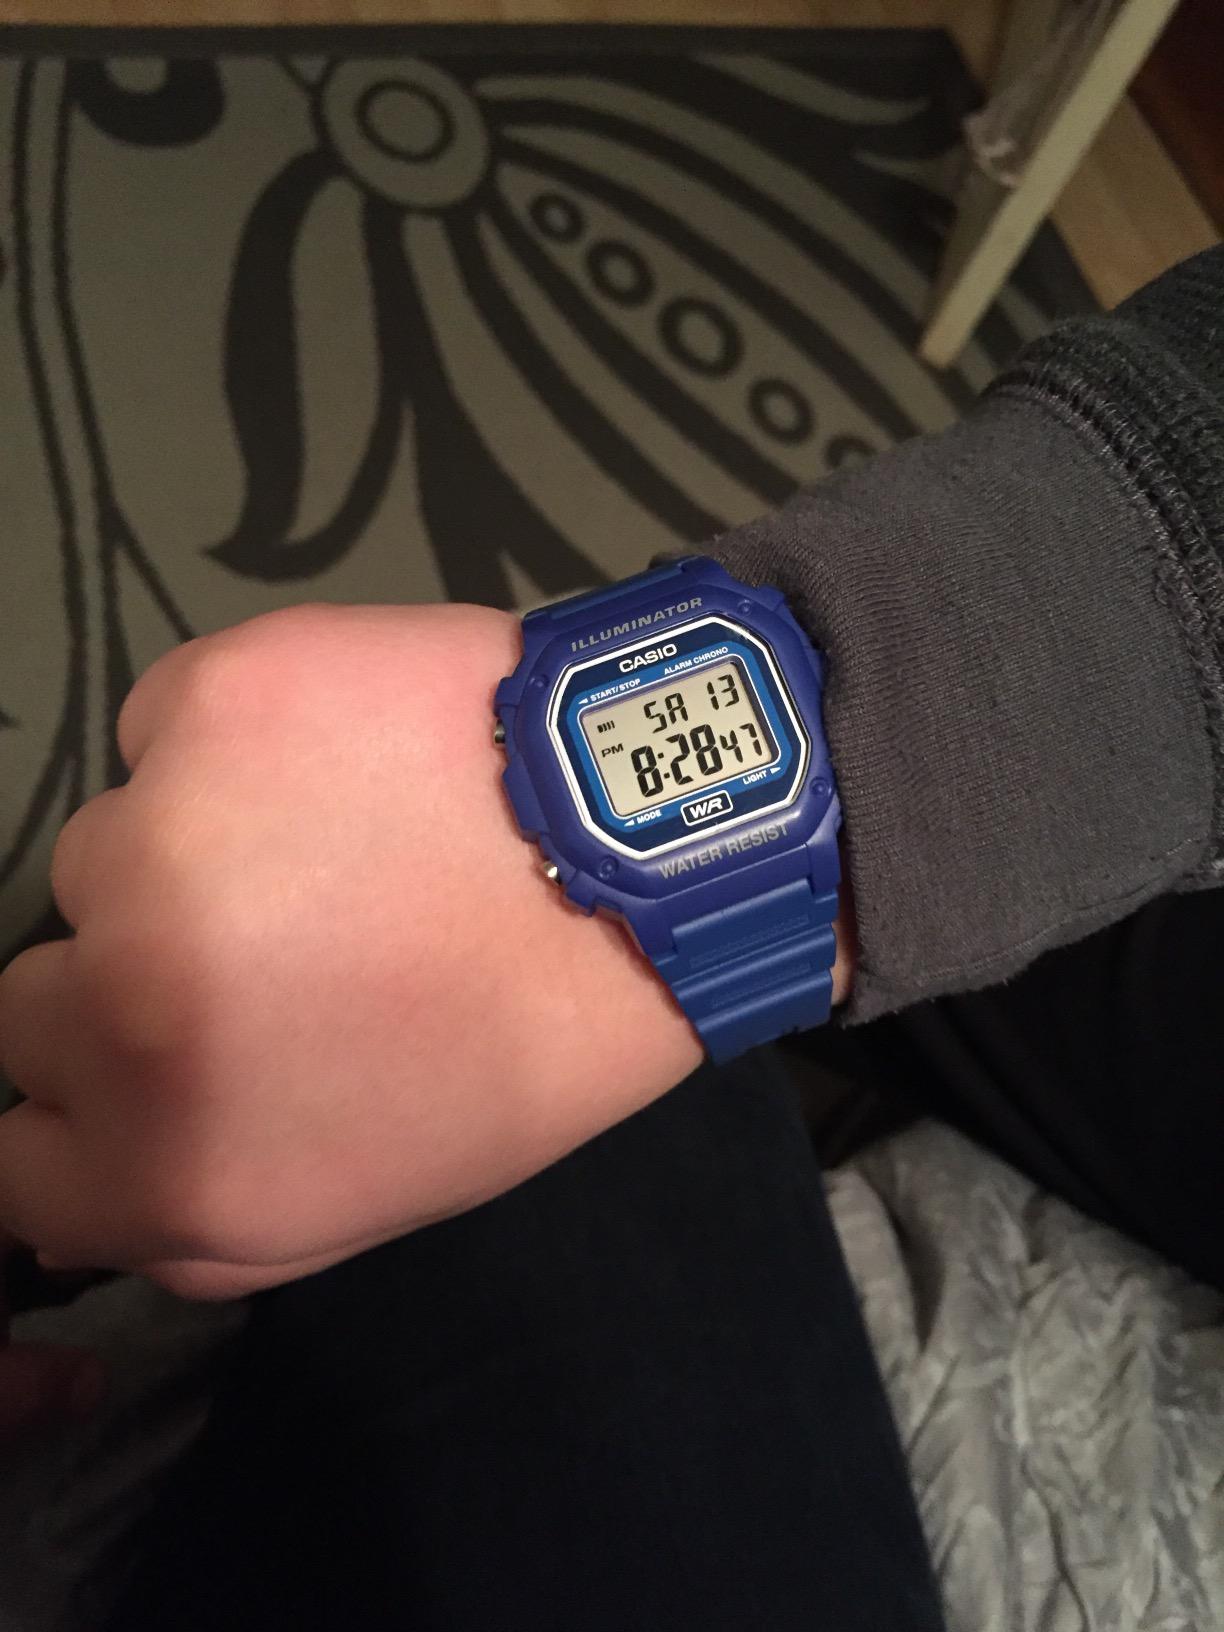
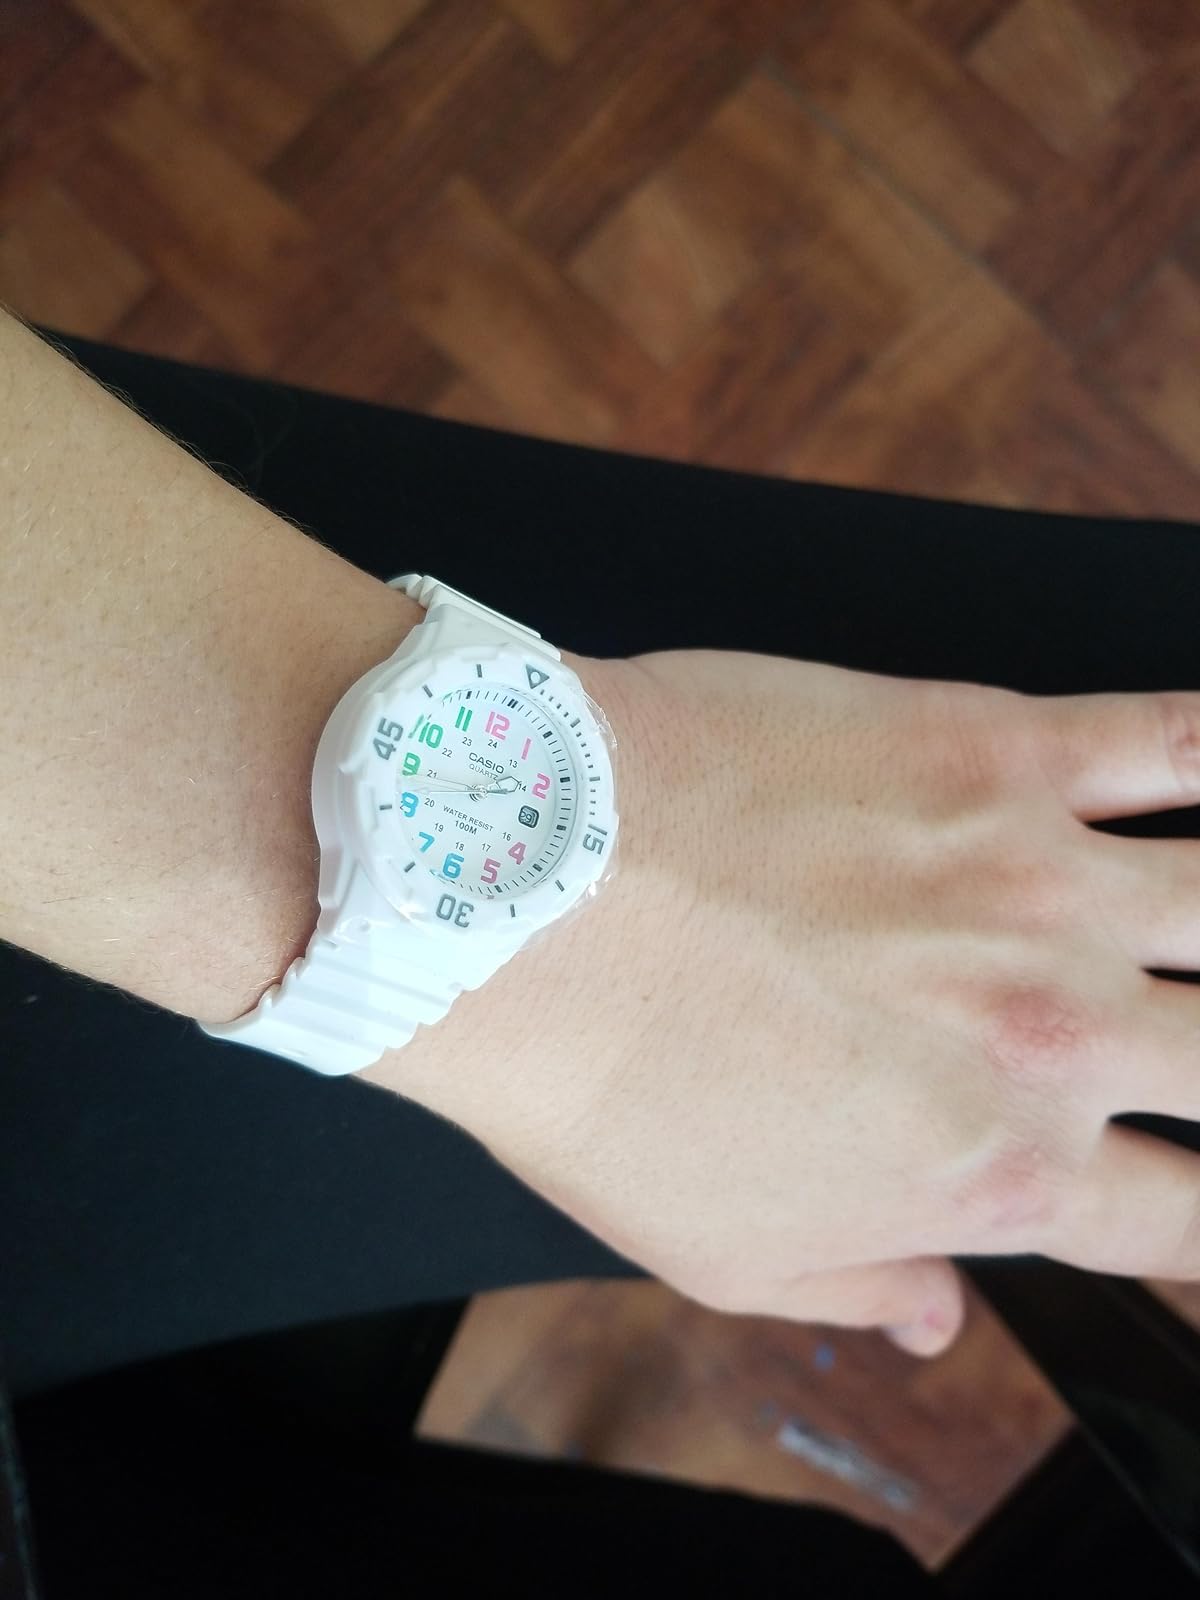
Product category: accessories_watch
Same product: no